Johnny Dangerously

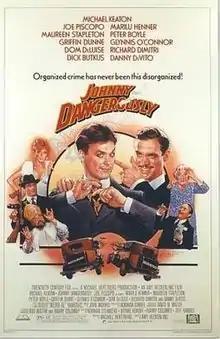
Theatrical release poster by Drew Struzan

Johnny Dangerously is a 1984 American crime comedy film directed by Amy Heckerling; two of its four screenwriters, Jeff Harris and Bernie Kukoff, had previously created the hit series "Diff'rent Strokes".